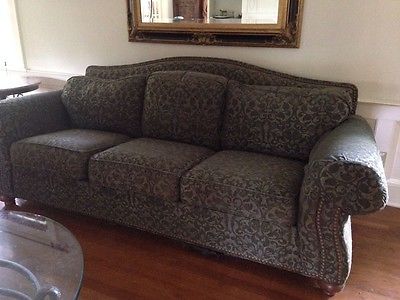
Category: sofa